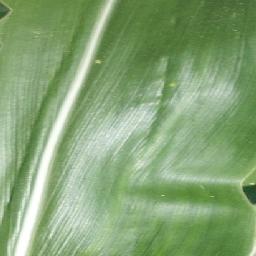
Label: Corn_(Maize)___Healthy